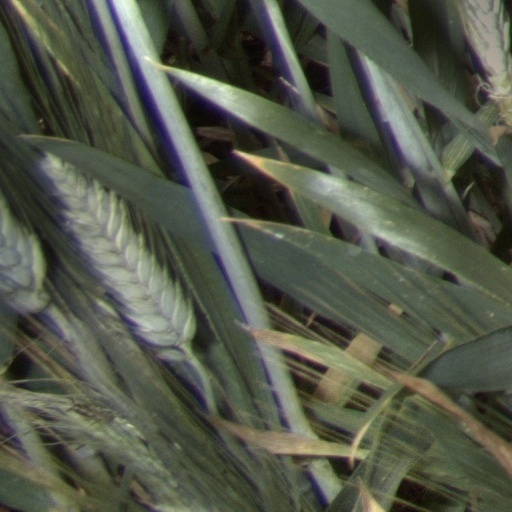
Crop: wheat